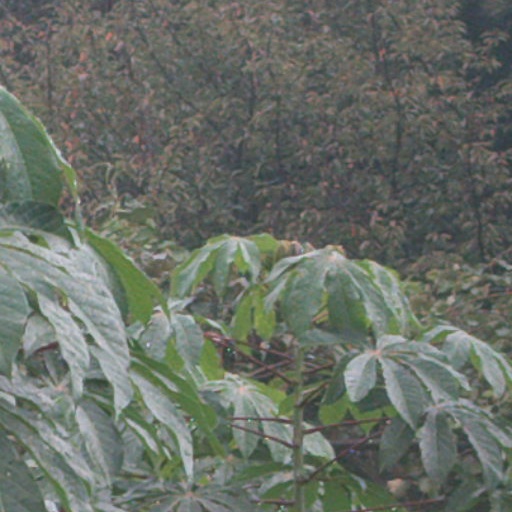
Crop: cassava